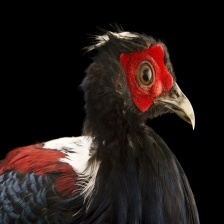
Species: SWINHOES PHEASANT
Scientific name: LOPHURA SWINHOII